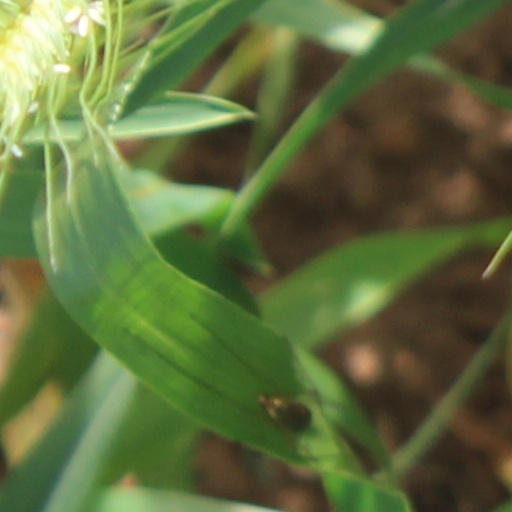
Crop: wheat